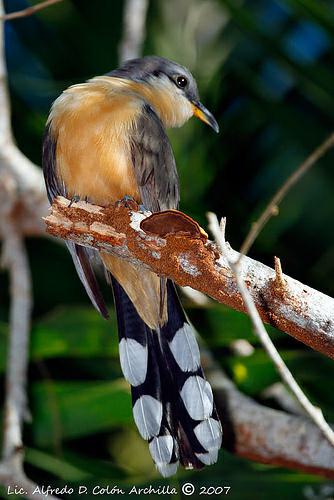
A photo of a mangrove cuckoo